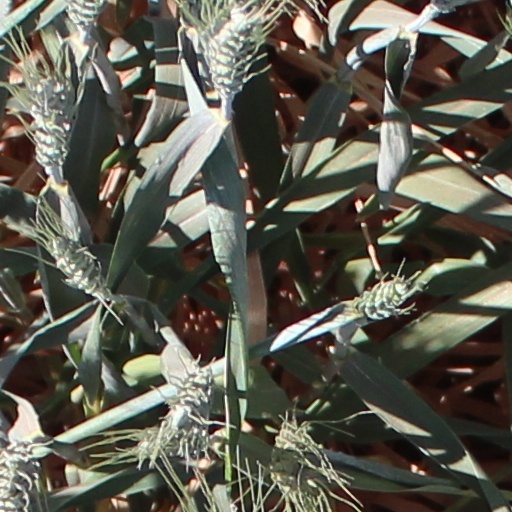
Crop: wheat